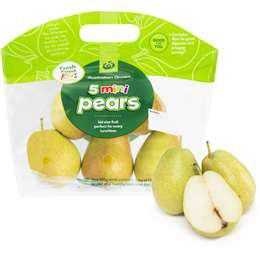
Label: Pear